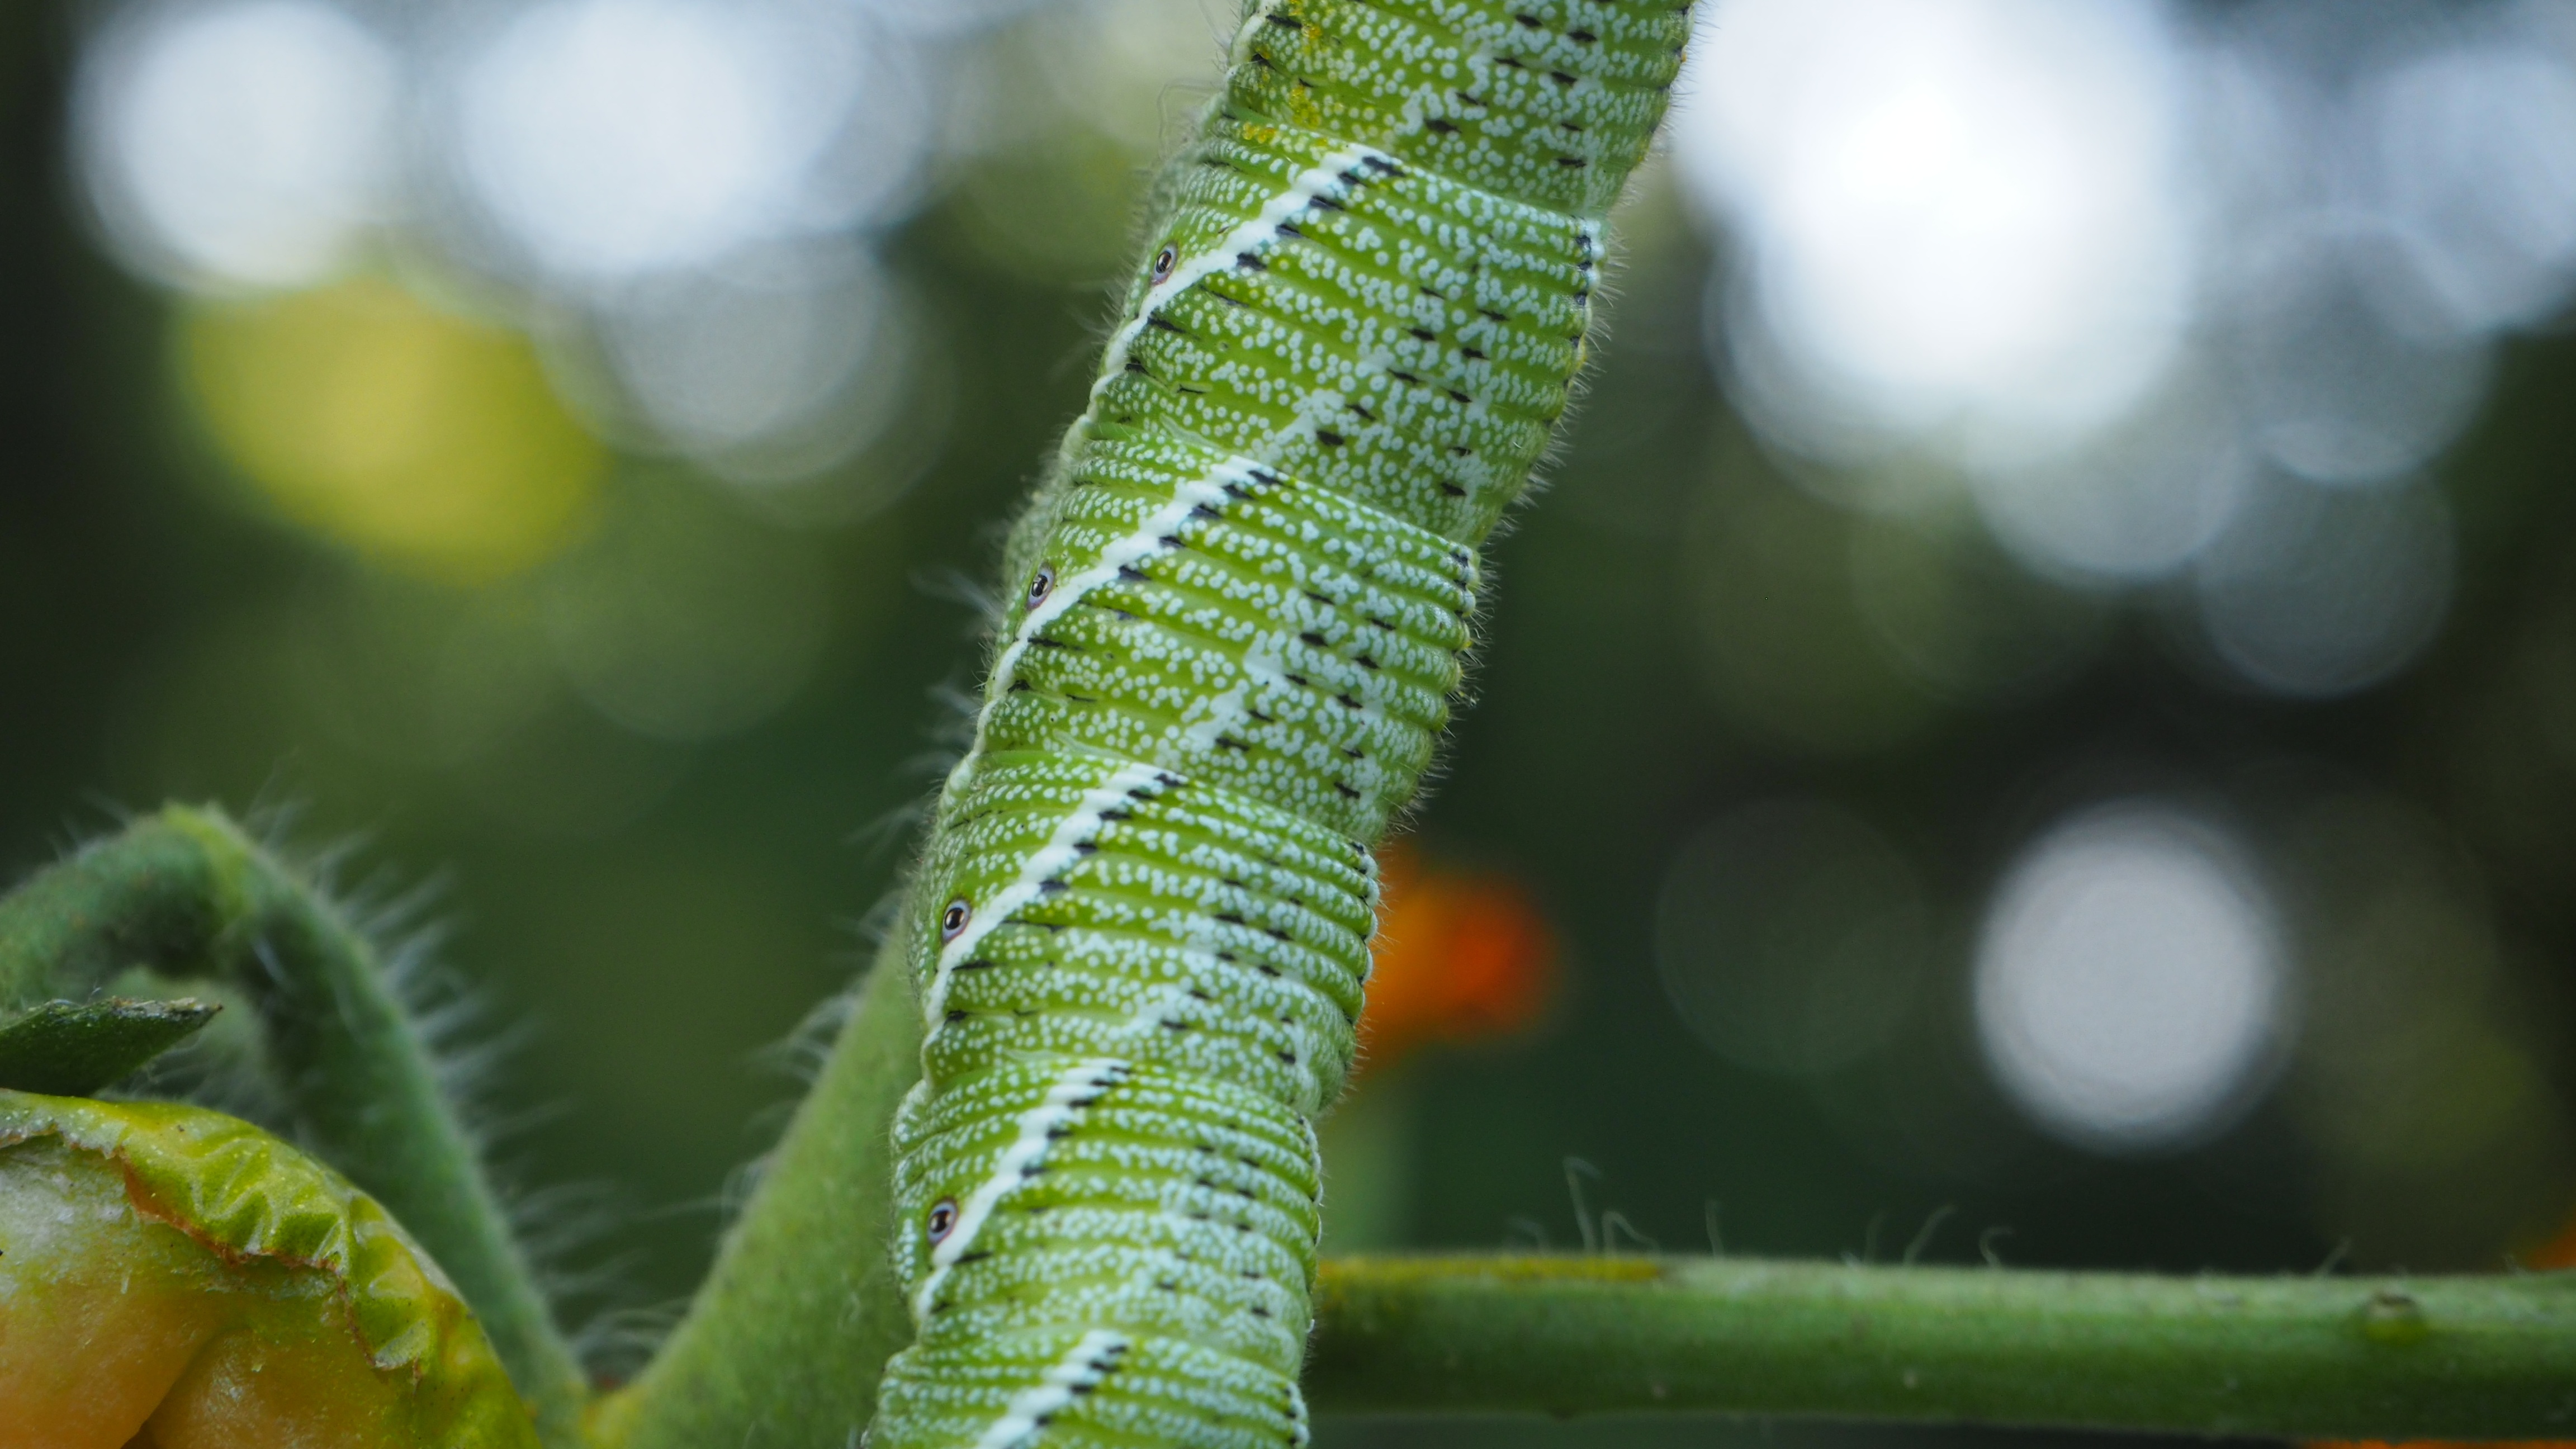
nature, branch, plant, photography, leaf, flower, wildlife, green, insect, macro, botany, reptile, garden, flora, tomato, caterpillar, close up, gardening, macro photography, plant stem